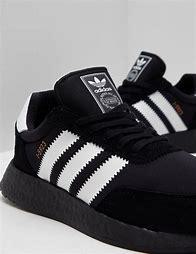
Brand: Adidas
Model: I 5923